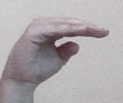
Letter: jeem